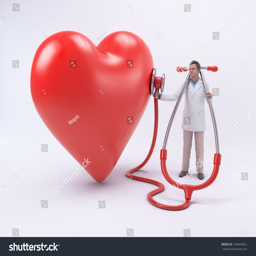
tiny doctor examining a heart with a stethoscope